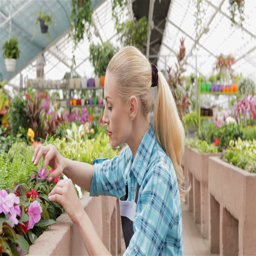
female florist examines leaves and flowers of the plants at the garden centre